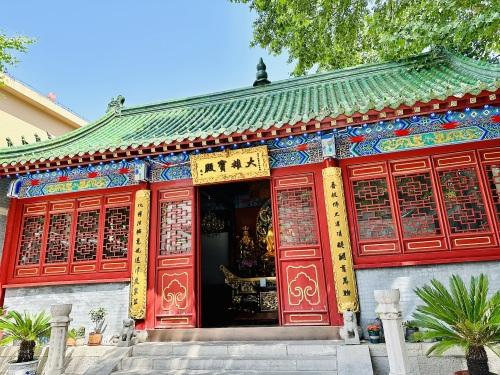
地标名称：崇明寺
所在城市：济南市·历下区